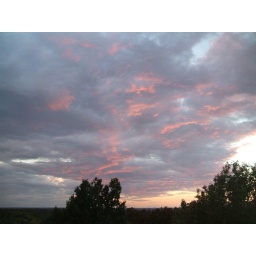
nice colors and cloud formations taken from window in dorm room.